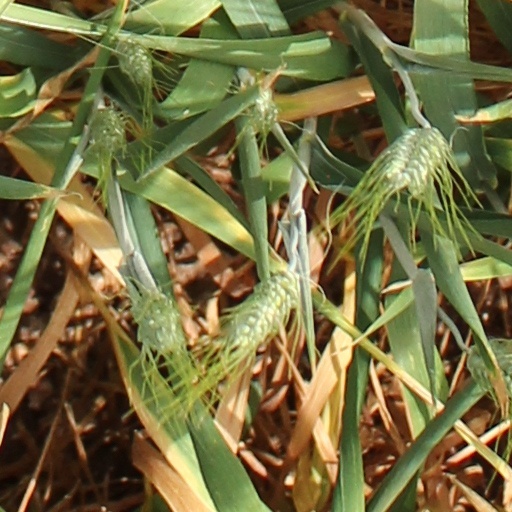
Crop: wheat